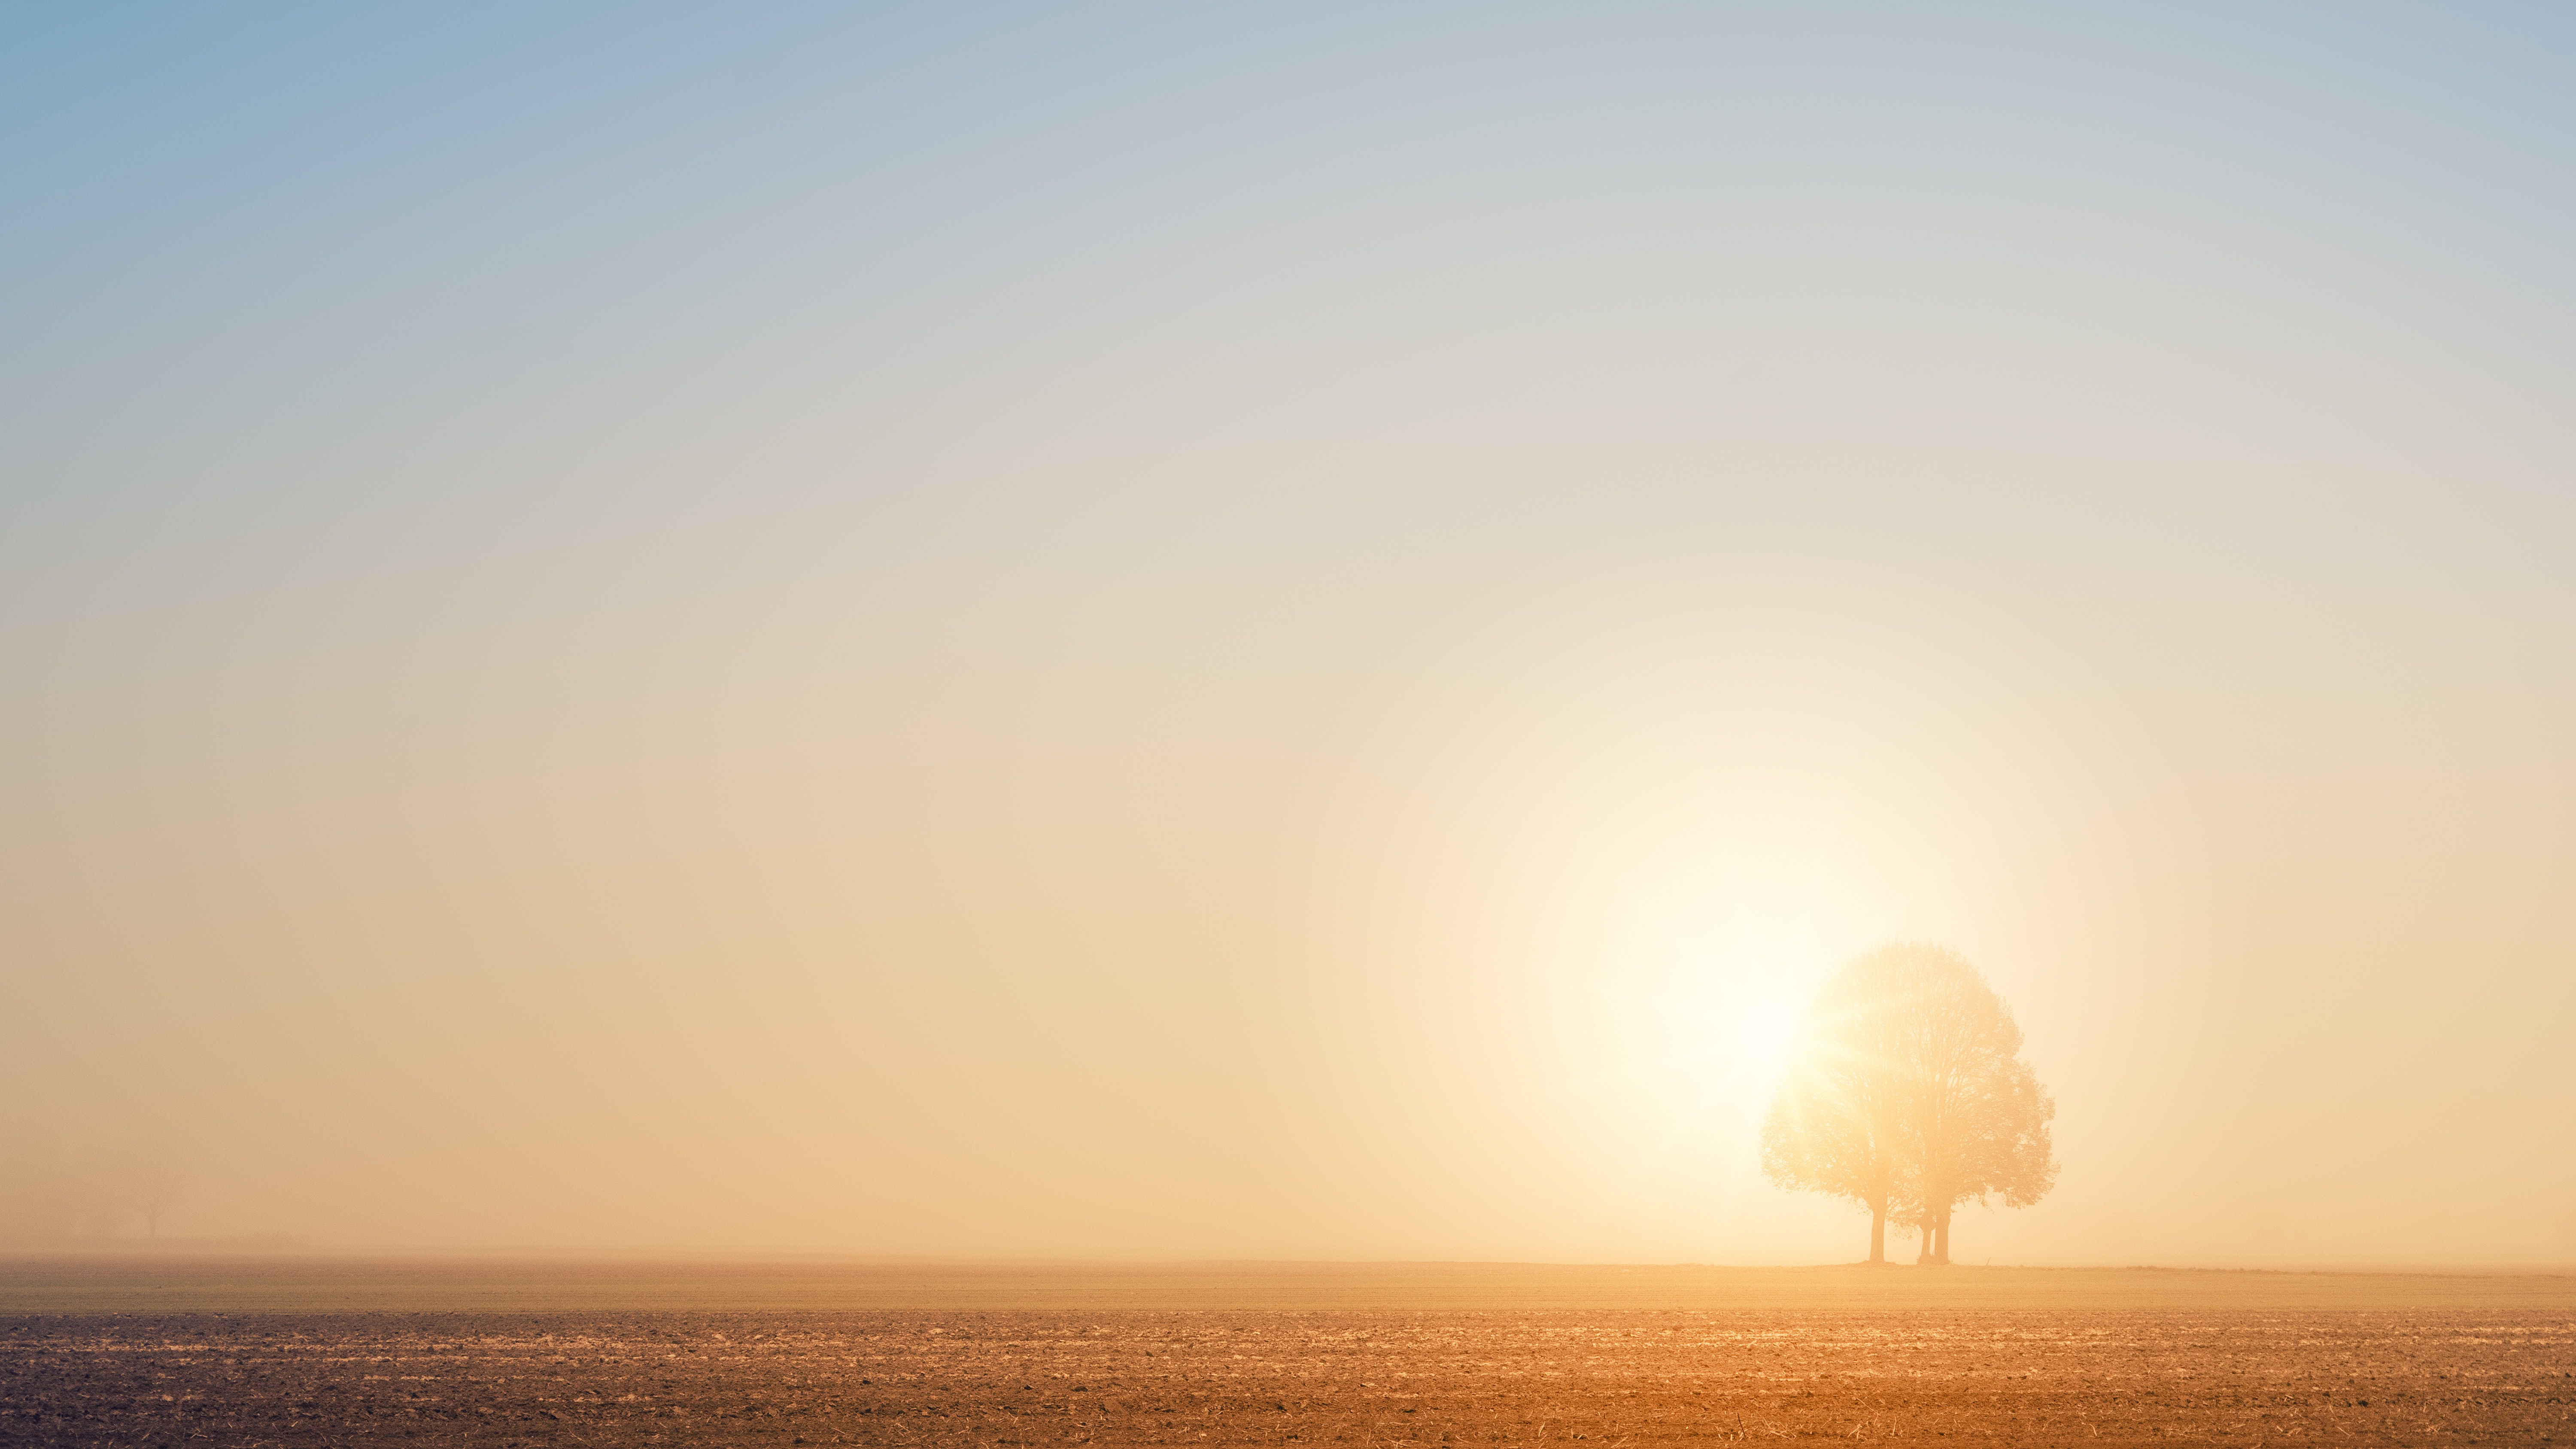
sky, horizon, atmospheric phenomenon, morning, calm, atmosphere, sea, sunlight, sun, fog, sunrise, ocean, cloud, haze, dawn, landscape, mist, evening, sunset